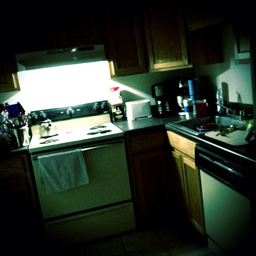
A dimly lit kitchen with a light on over the stove
there is a small tea pot on the stove
A dimly lit kitchen with few cooking implements.
A kitchen is dimly lit by the light above the stove.
A kitchen stove with a kettle, an oven,  dishwasher and a sink.